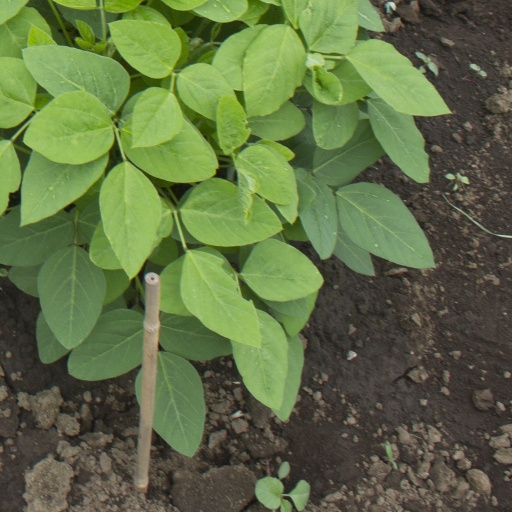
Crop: soybean